Guerrero

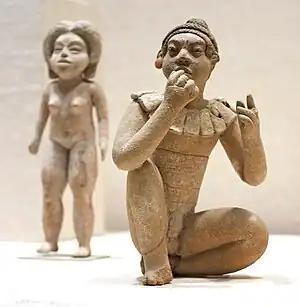
Two figures from the Xochipala archeological site

The first humans in the state's territory were nomadic hunter-gatherers who left evidence of their existence in various caves starting about 20,000 years ago. Until about 8,000 years ago, climatic conditions better favored human habitation than those today; however, sedentary human habitation happened around this time in the mountainous areas with more moisture, and better soil for agriculture. After that, settlements appeared near the coast because of fishing. At these sites, evidence of weaving, ceramics, basketry and other crafts has been found. Around this time, a grain called teocintle, or the forerunner to corn, became the staple of the diet.